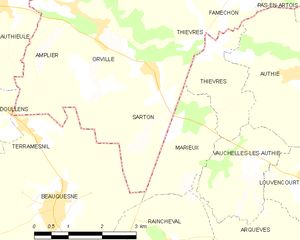
Sarton est une commune française située dans le département du Pas-de-Calais en région Hauts-de-France.